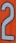
Number: 2